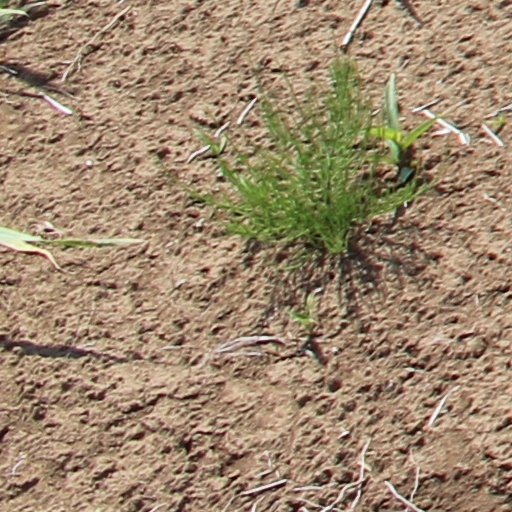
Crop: wheat